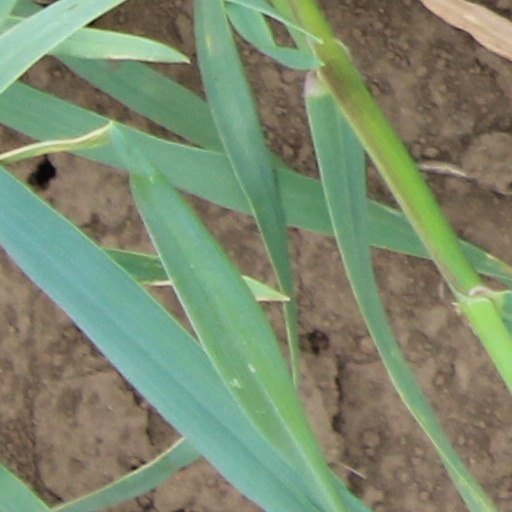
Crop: wheat